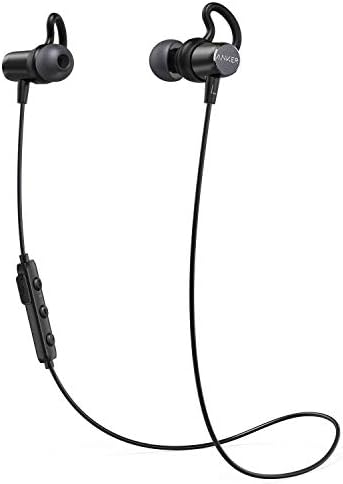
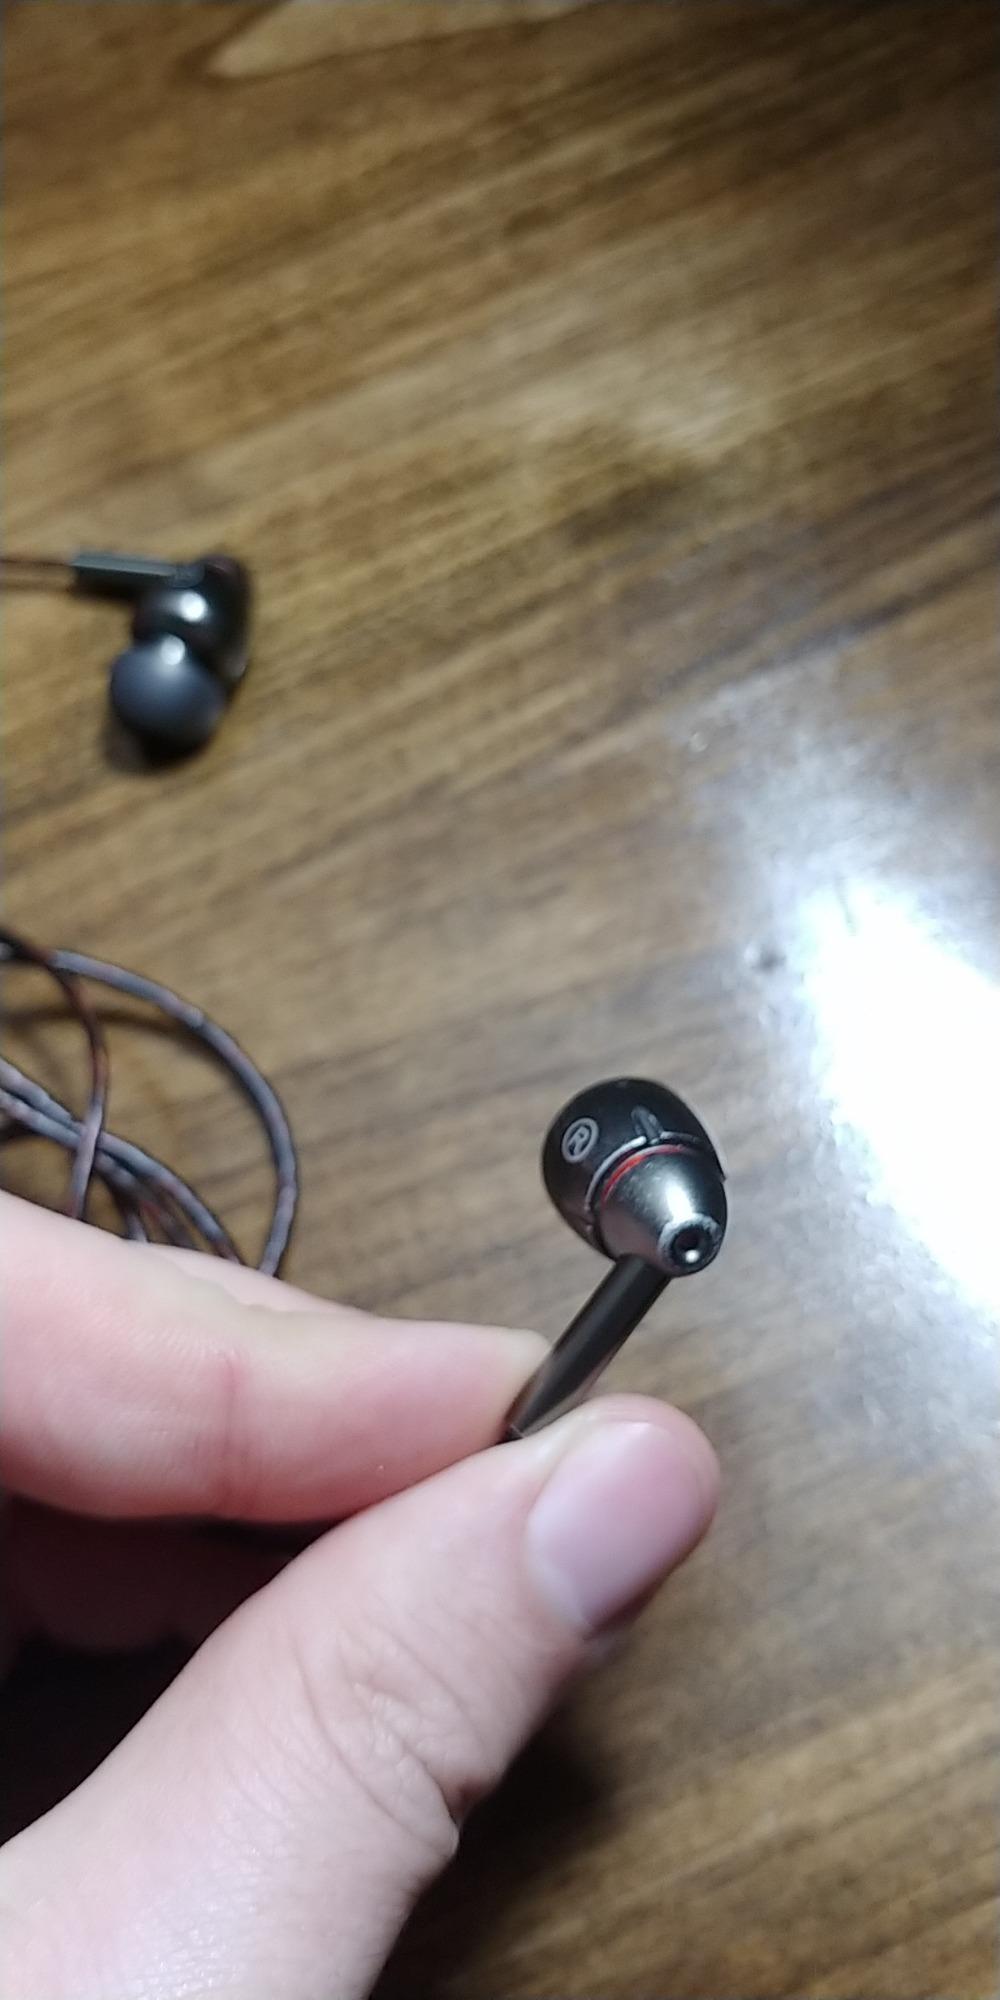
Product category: headphones
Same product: no